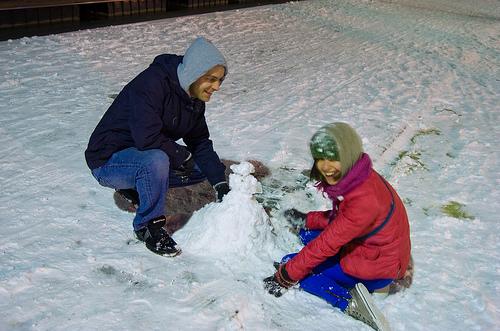
Weather: snow or frosty